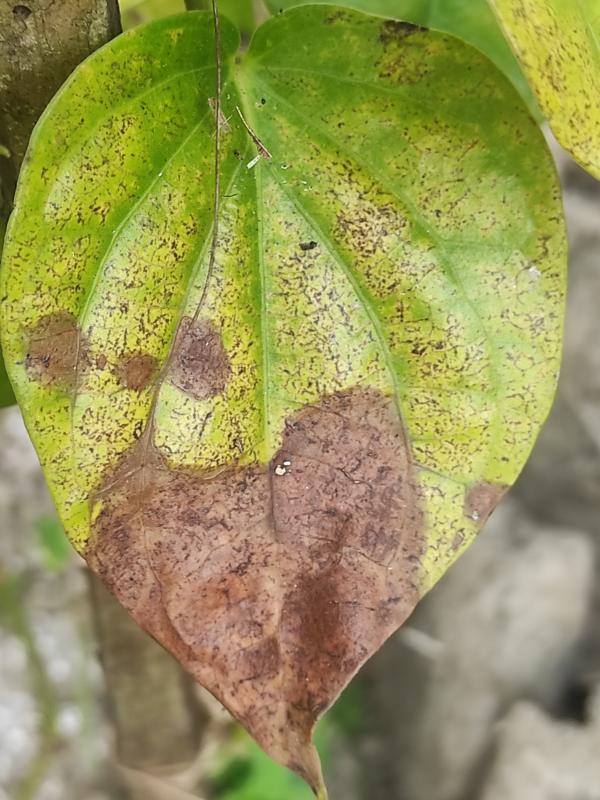
Label: Fungal_Brown_Spot_Disease